Building at 510–516 Ohio Street

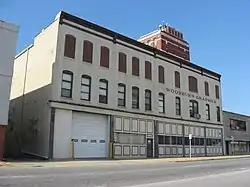
Building at 510–516 Ohio Street, July 2011

510–516 Ohio Street is a historic commercial building located at Terre Haute, Vigo County, Indiana. It was built in 1891–1892, and is a three-story, rectangular, Italianate style brick building. It features stone, cast iron, and pressed metal decorative elements. It was renovated in 1975.